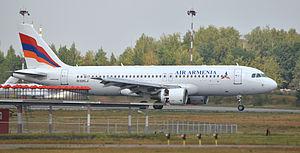
Air Armenia est une compagnie aérienne arménienne de cargo, de vols privés et de vols réguliers.